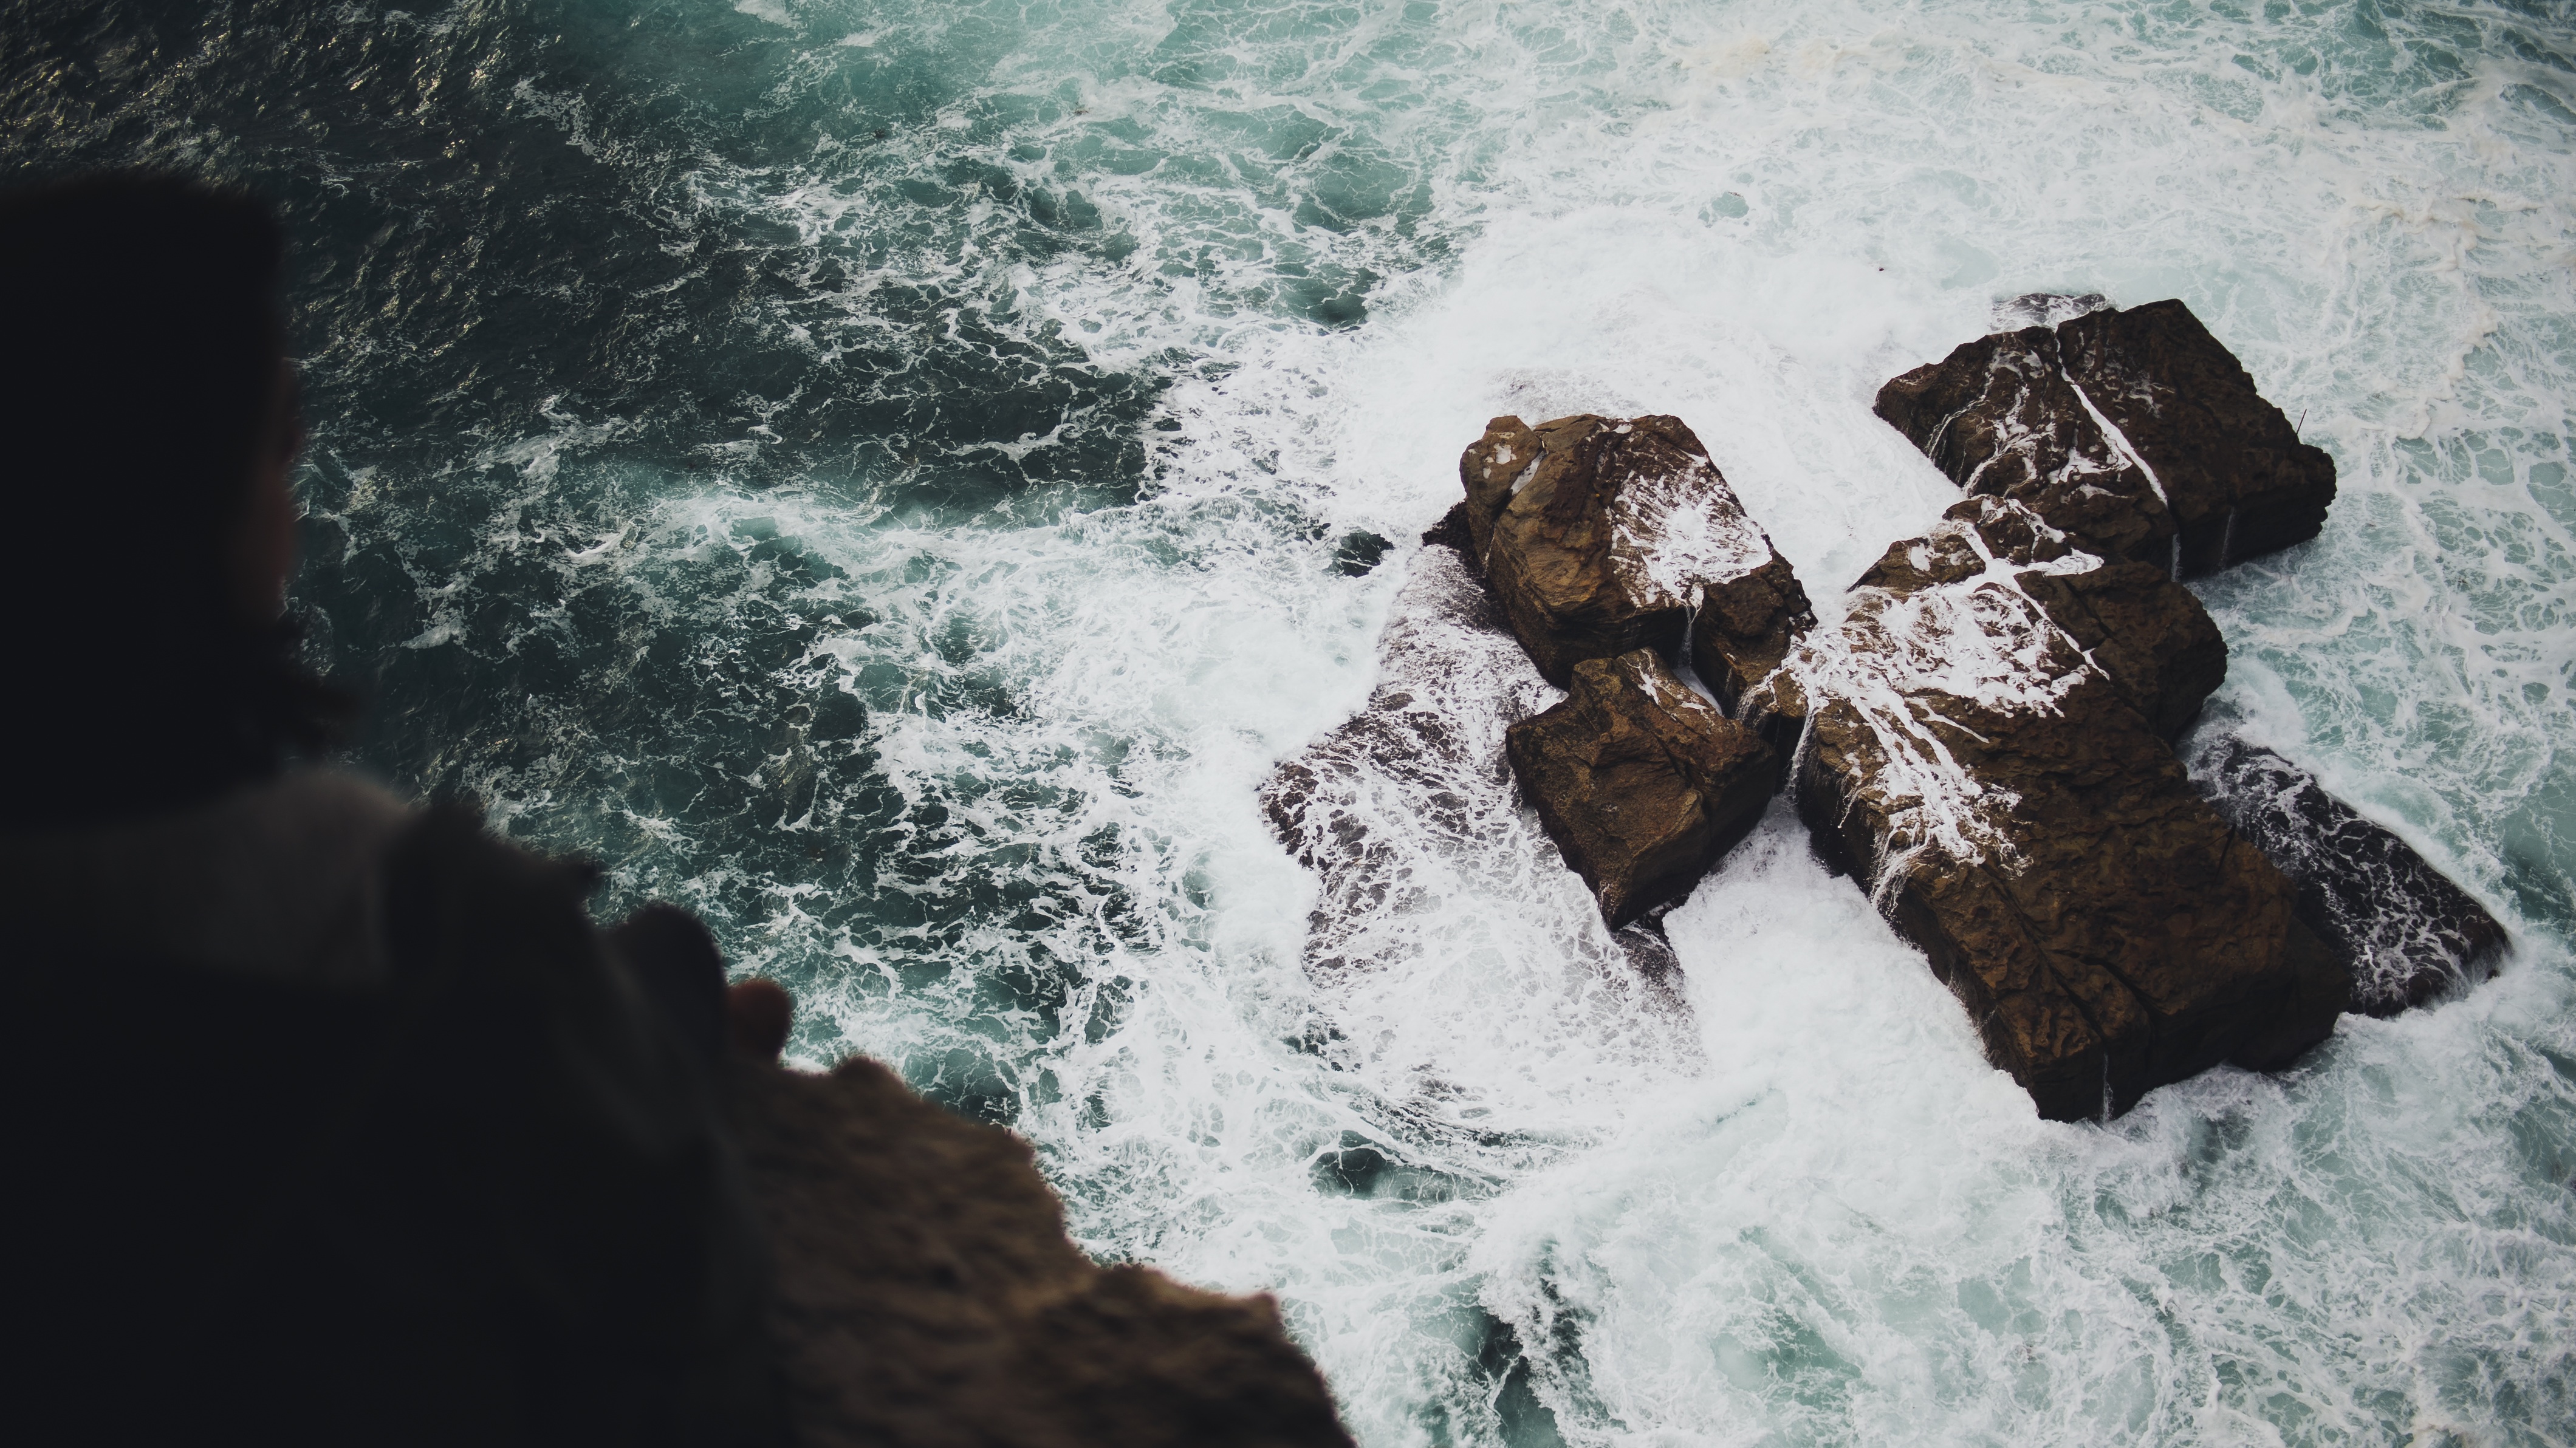
sea, water, rock, ocean, wave, ice, rapid, terrain, water feature, wind wave